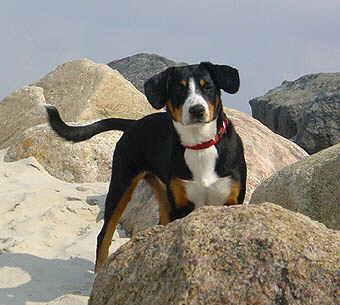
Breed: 221-n000055-EntleBucher